Bernard Borggreve

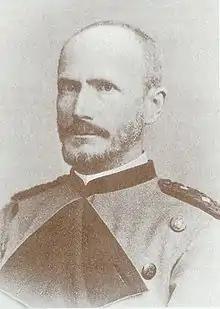
Bernard Robert August Borggreve

Bernard Robert August Borggreve (6 July 1836, Magdeburg – 5 April 1914, Bendorf) was a German forestry scientist. He is known for introducing the "Borggreve method", a silvicultural process for selection cutting of trees.